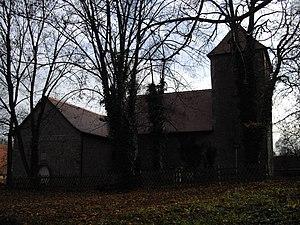
l'Eglise St.Andreas à Heiligenthal